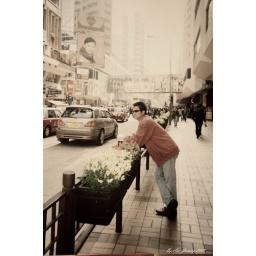
me with flowers on street in Kawloon, Hong Kong